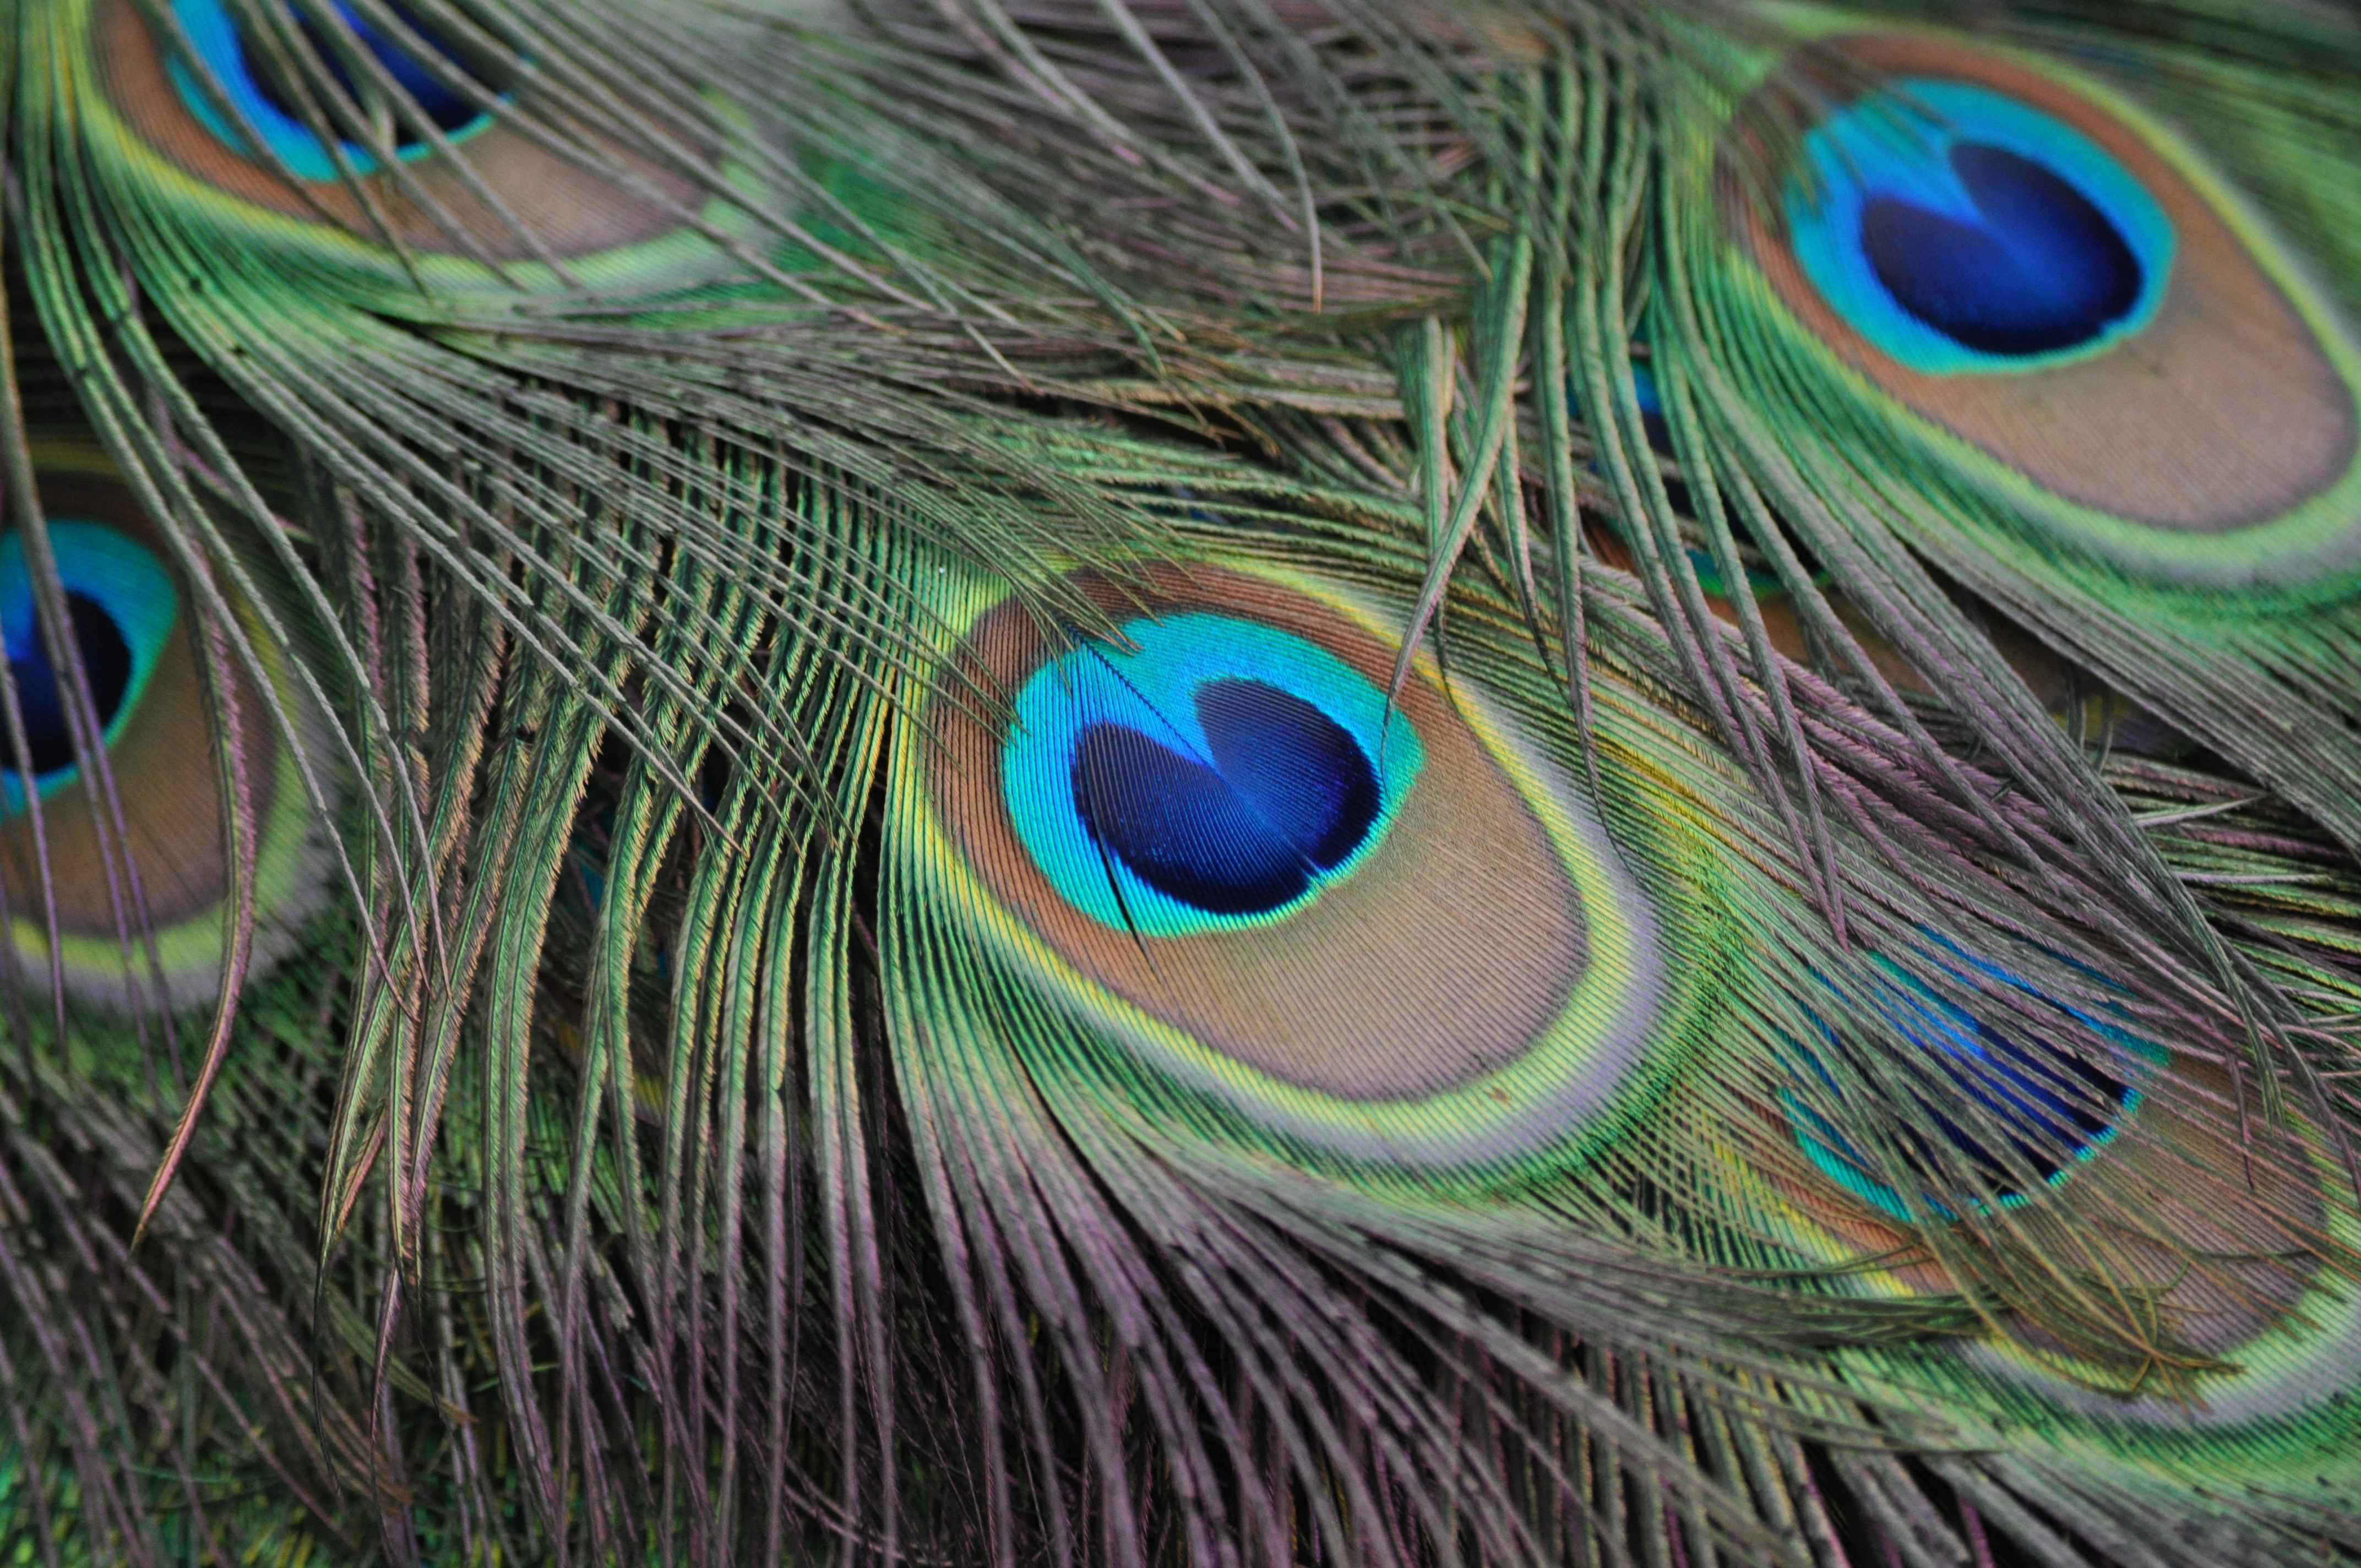
bird, wing, spring, green, beak, feather, fauna, material, peacock, plumage, close up, vertebrate, peafowl, peacock feathers, peacock feather, fashion accessory